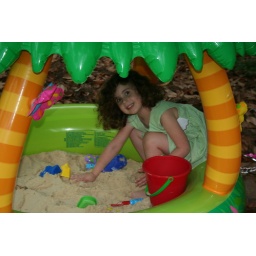
Playing in the sand box